Zhong Fong (novel series)

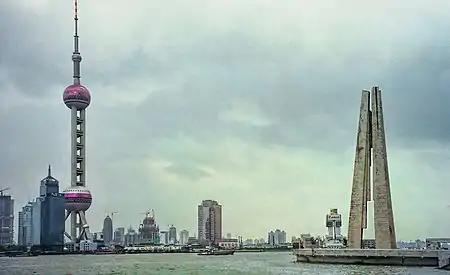
View of Shanghai from The Bund, featuring the Monument to the People's Heroes erected in 1993 (right) and the Oriental Pearl TV Tower, completed in 1994 (left), then the tallest building in China.

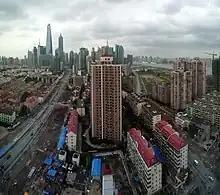
Panoramic view of the Pudong, Shanghai

In or around 1993, Zhong Fong is the forty-four-year-old Head of Special Investigations for the District of Shanghai, and a widower. His investigation of brutal murders by the so-called Dim Sum Killer leads to a new inquiry into the death of his wife, in which the detective is himself implicated, causing emotional turmoil, exacerbated by the recent return to Shanghai of her lover, Canadian stage director Geoffrey Hyland. With help from the widow of one of the victims, the detective draws out the killer, but "police bosses resist his solution." The chase ultimately leads to a confrontation in a construction pit in the Pudong, and a fight to the death with a master assassin. Now officially blamed for the death of his wife, Zhong is a "convicted killer" and a "traitor" condemned to two and a half years in prison and then exile "beyond the Wall" to a remote and impoverished village in northwestern China near the Mongolian border.